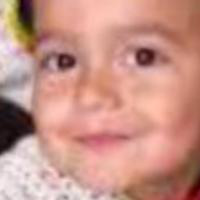
Age group: age 01-10